Grbalj

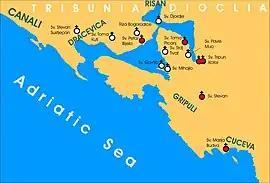
Medieval region, within Bay of Kotor.

Grbalj was a župa of the medieval Serbian state of Duklja, and subsequently part of the Grand Principality of Serbia (1091–1217), the medieval Kingdom of Serbia (1217–1346), and the Serbian Empire (1346–1371) until its fall. During his life, it was also the personal estate of Stefan Vukanović Nemanjić (fl. 1252). Most of Grbalj became part of the Principality of Zeta (1371-1378). Grbalj was part of the Serbian Despotate from 1421-1439. The regional, "1427 Code of Grbalj" was issued at the župa's Podlastva Monastery. During a transitional period of government, a peasant rebellion erupted in Grbalj (Zeta coast) against Kotor regarding the effects of control by Venice (1451-1452). As part of his efforts to align himself with Venice, Stefanica Crnojević suppressed the rebellion, devastating the region.